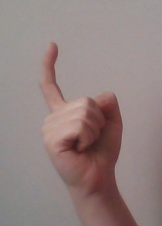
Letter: ra